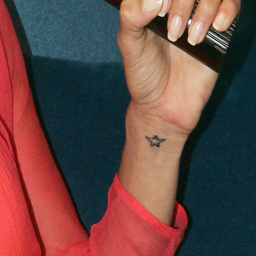
a tattoo is seen on the wrist of actor as she attends a press conference .